Chandler Bookstore

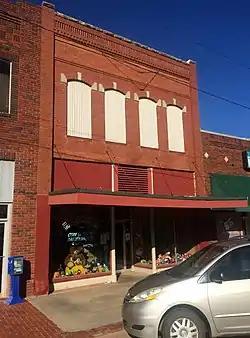
The building in 2014

The Chandler Bookstore is a historic building in Chandler, Oklahoma. It was designed in the Late Victorian architectural style, and built in 1903 by A. E. Mascho as a dry goods store. It later became a bookstore run by Mascho's descendant, Bill. It has been listed on the National Register of Historic Places since April 5, 1984.